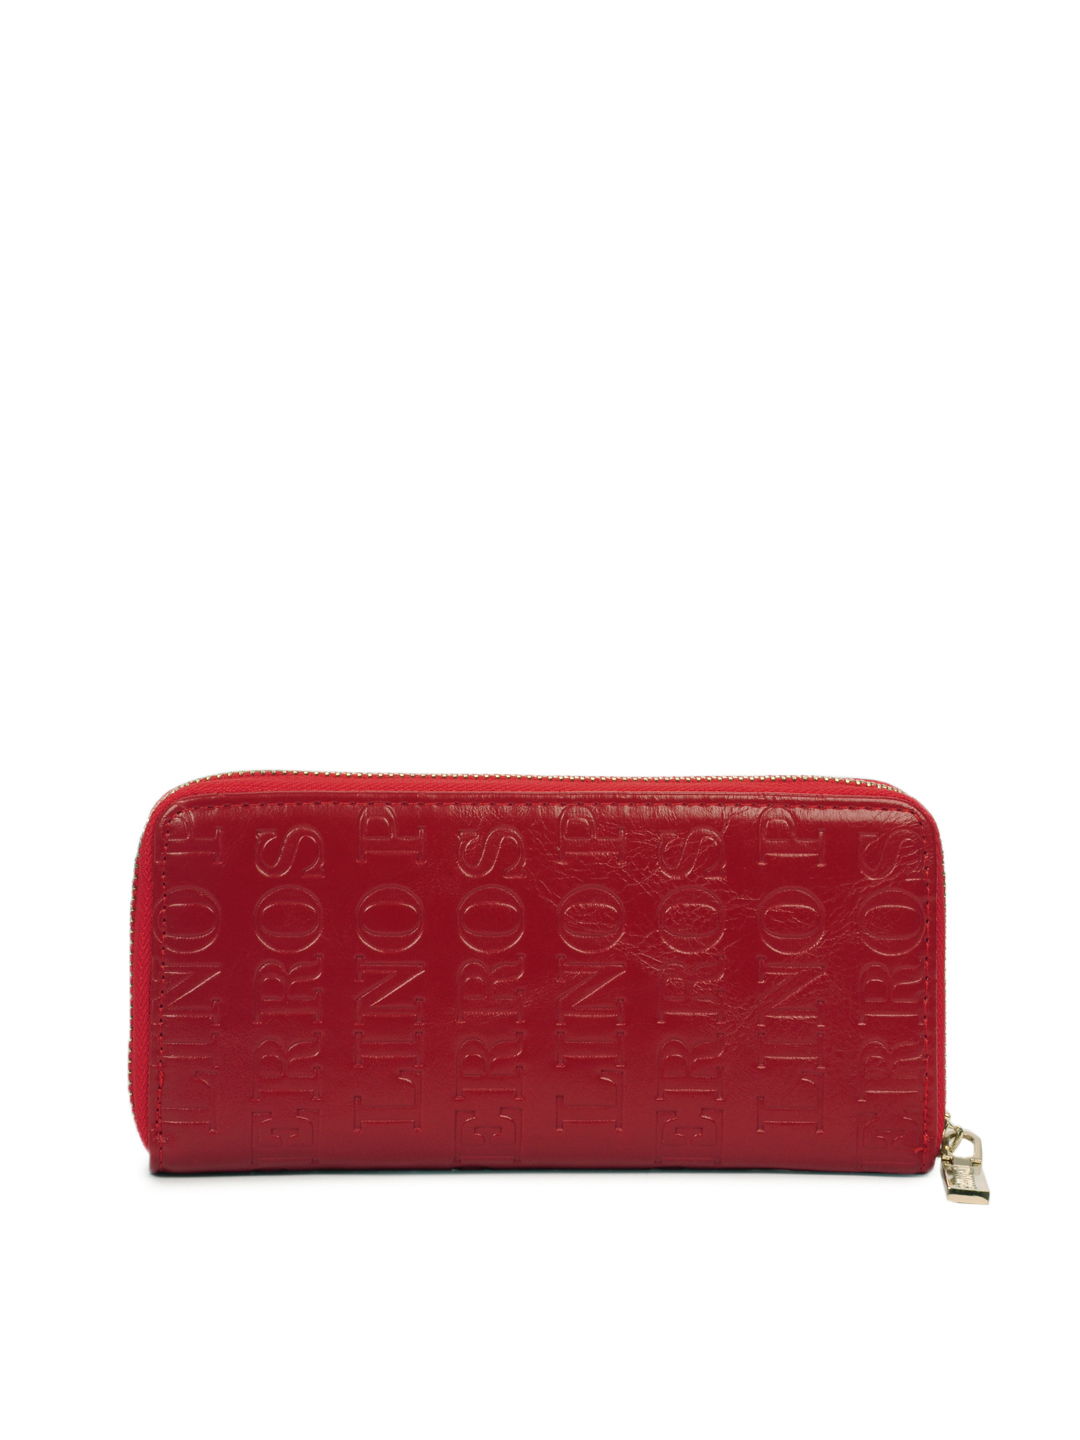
Lino Perros Women Red Wallet
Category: Accessories / Wallets / Wallets
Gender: Women
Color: Red
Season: Summer 2012
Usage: Casual